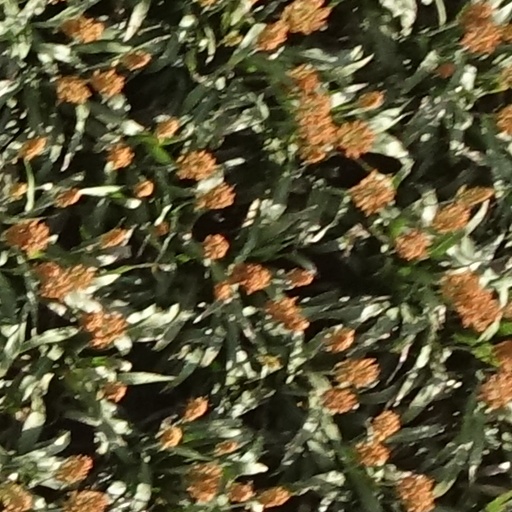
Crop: sorghum